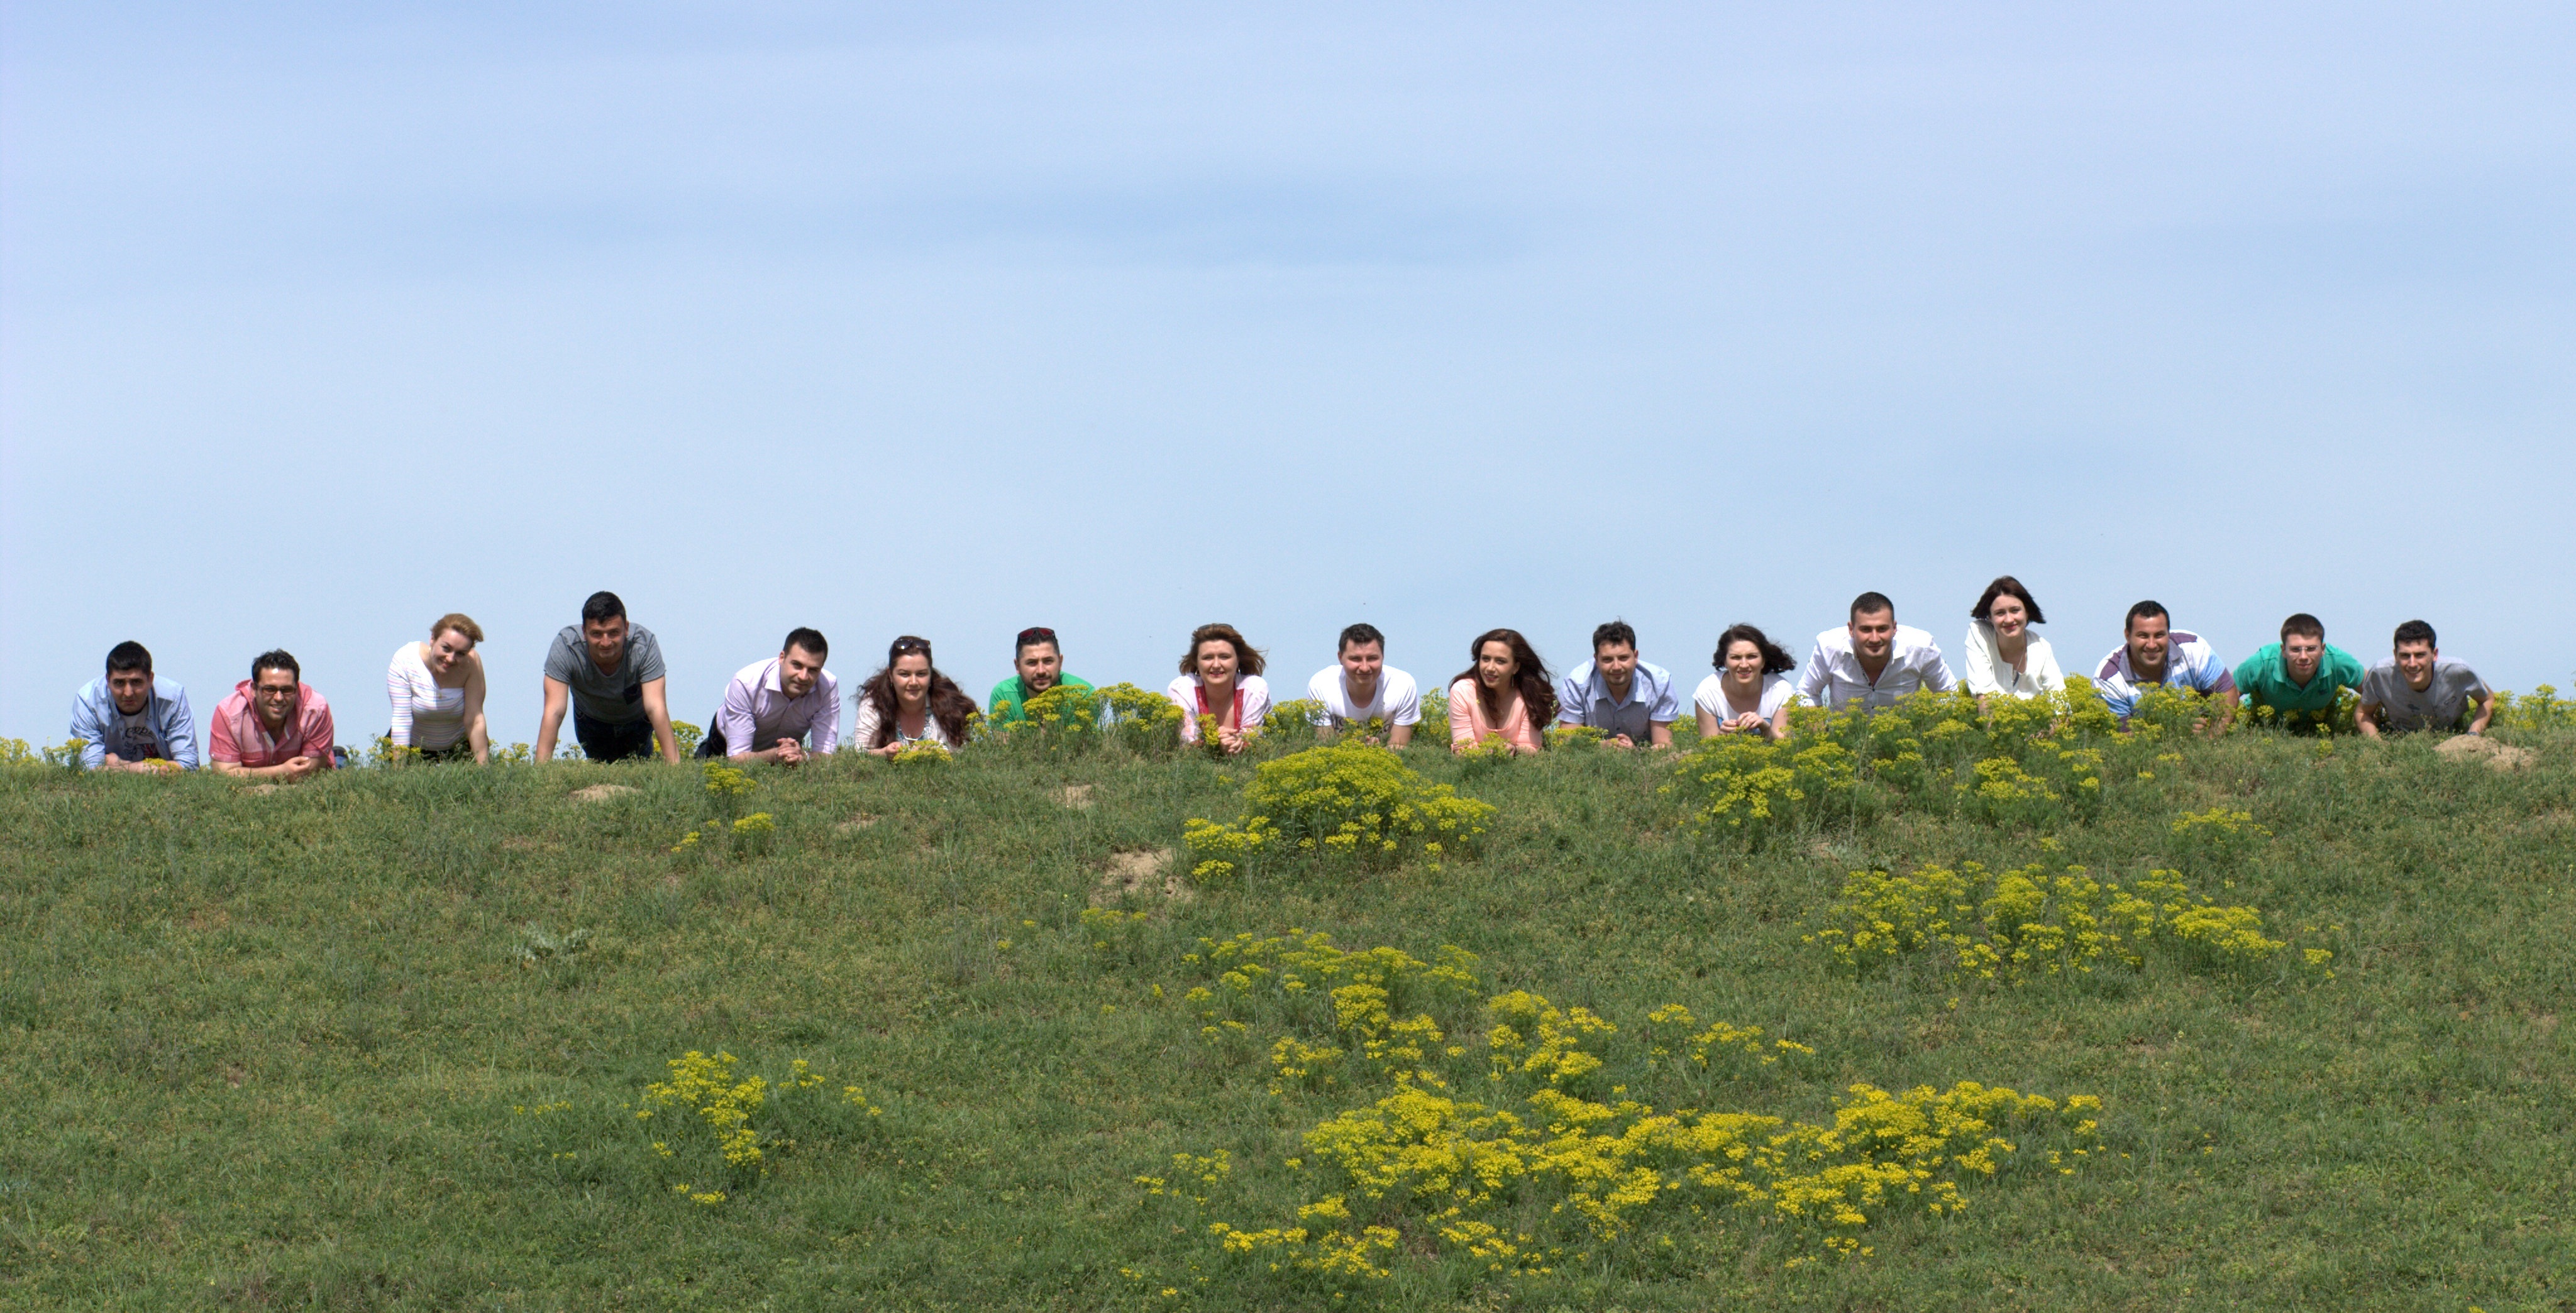
meadow, prairie, adventure, love, friendship, tourism, savanna, plain, buddy, grassland, funny, joy, habitat, safari, ecosystem, steppe, the gang, natural environment